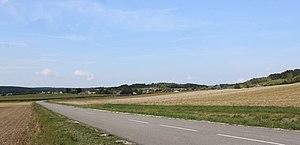
Panorama du village
Meures est une commune française rurale située dans le département de la Haute-Marne, en région Grand Est.